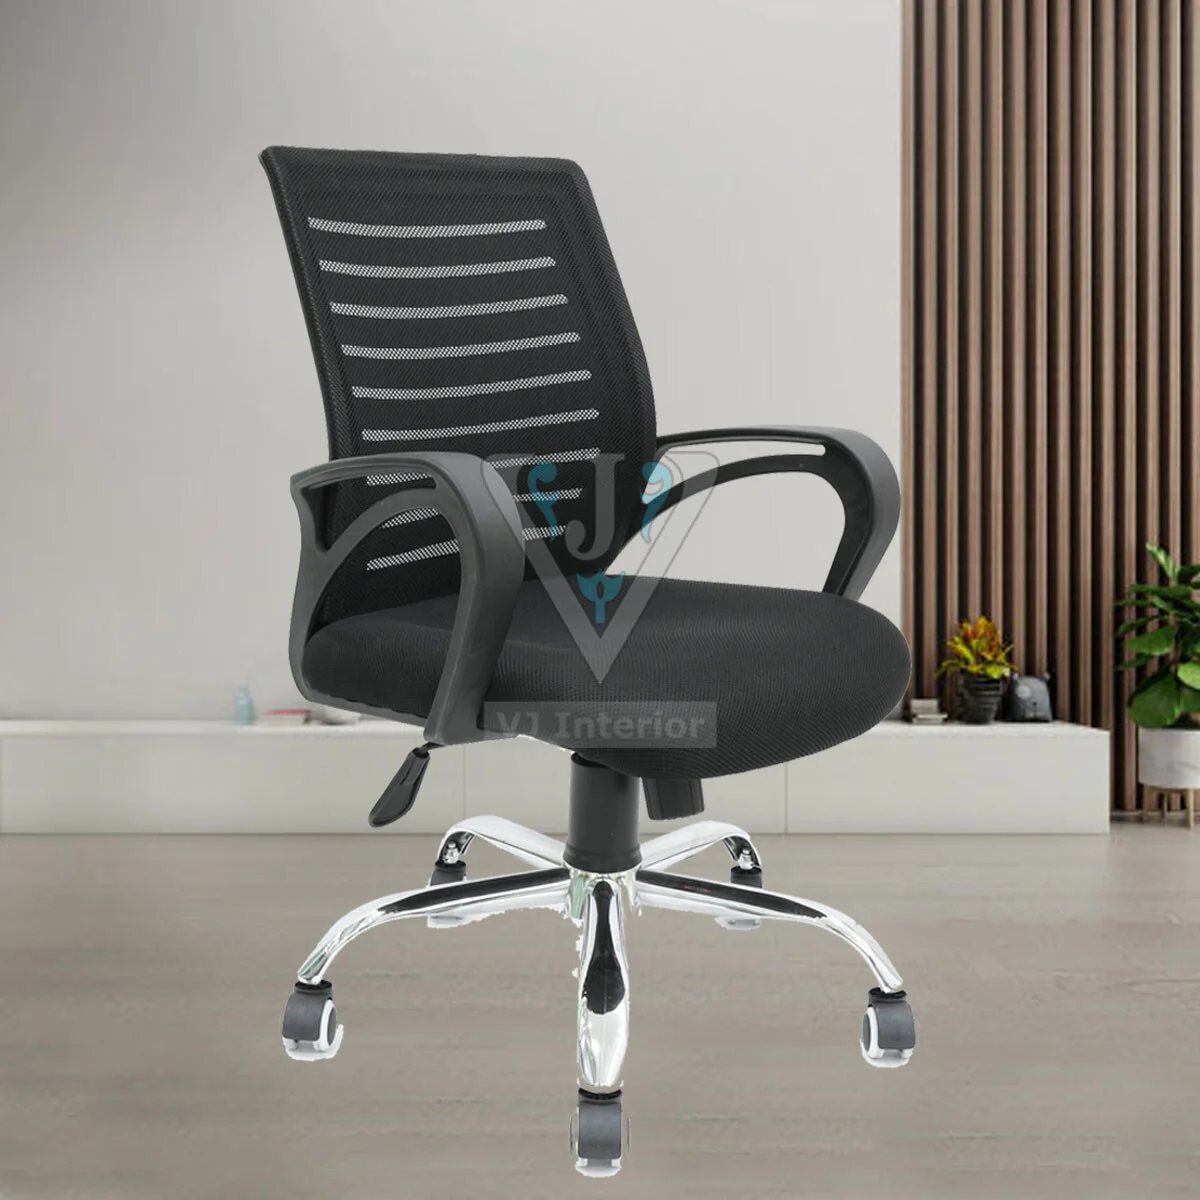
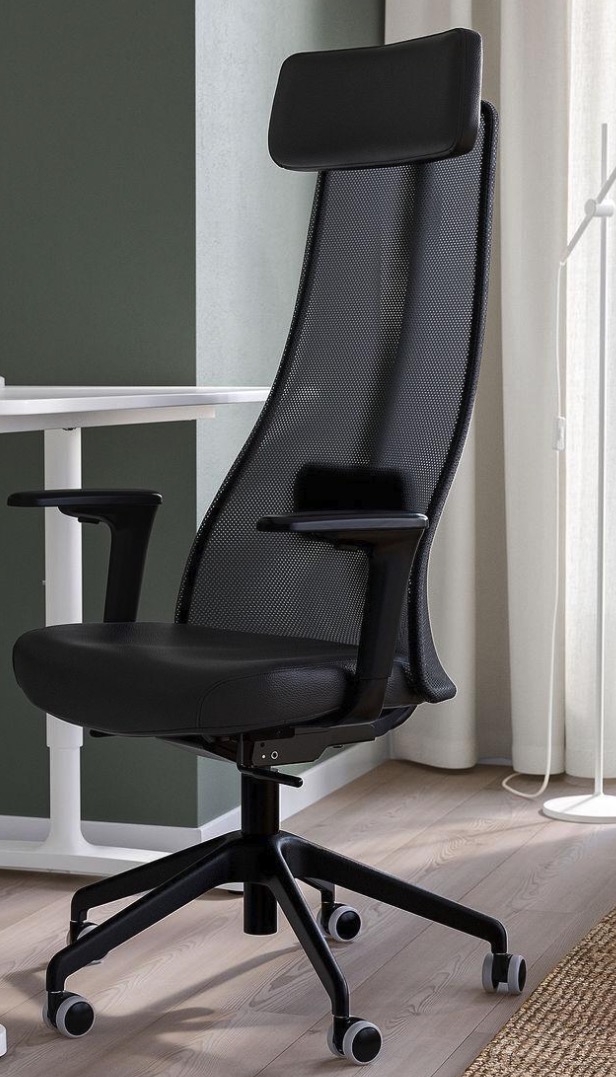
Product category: items_chair
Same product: no